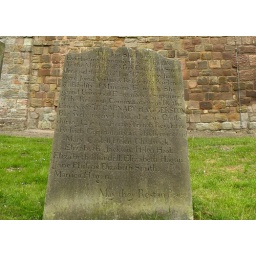
This memorial in front of the church tower marks the graves of ten women, and is dated 1799.